Bob Wilson (footballer, born 1941)

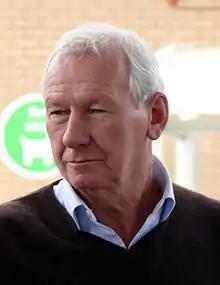
Wilson in 2009

Robert Primrose Wilson (born 30 October 1941) is a former Scotland international football goalkeeper and later broadcaster / anchorman.